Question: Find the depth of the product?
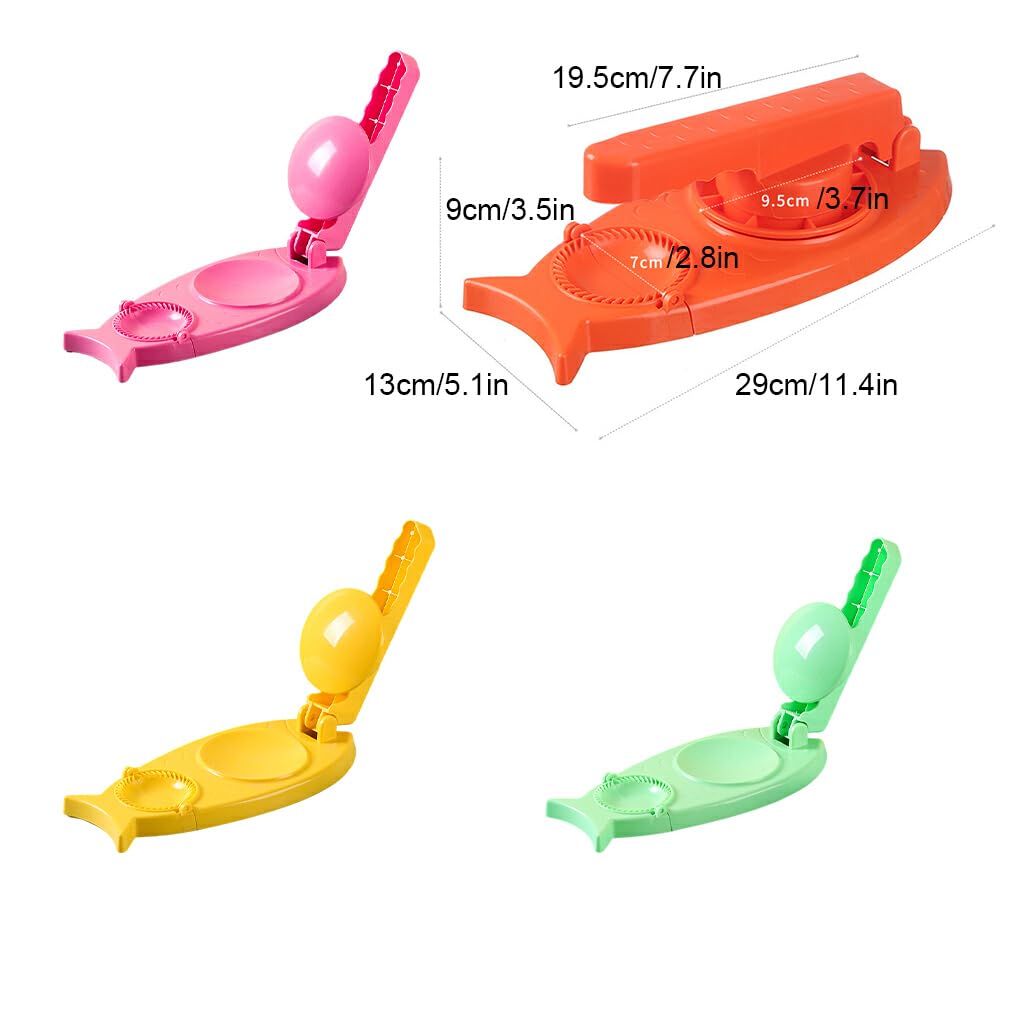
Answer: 29.0 centimetre